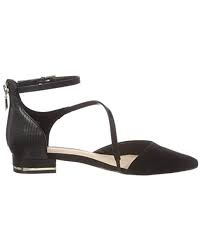
Label: Ballet Flat